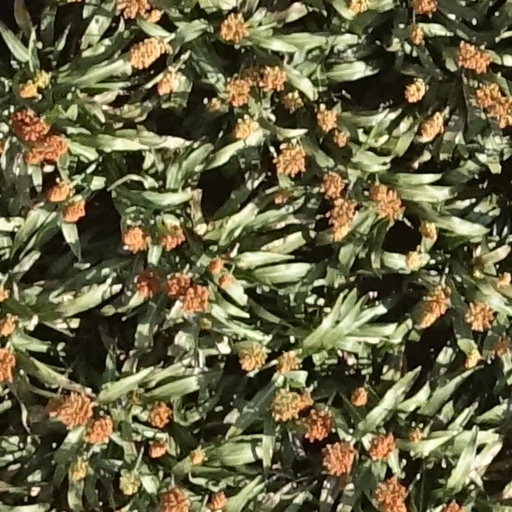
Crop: sorghum